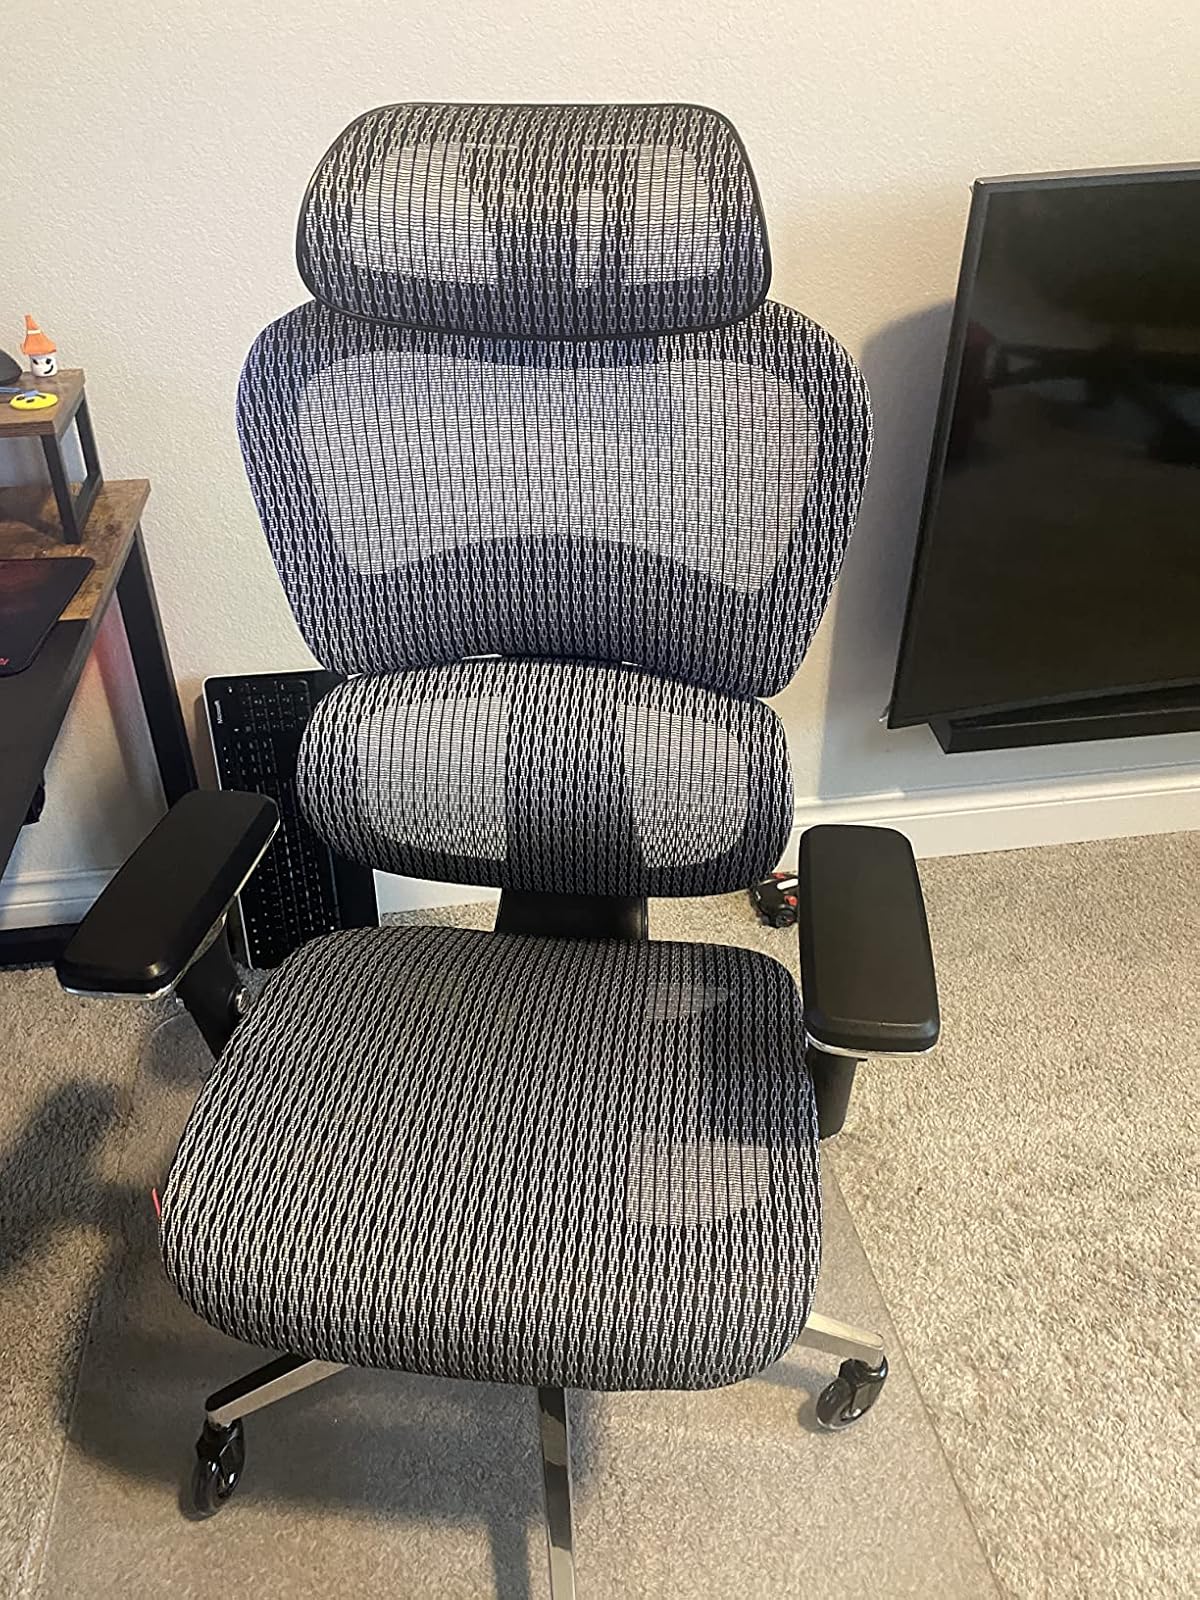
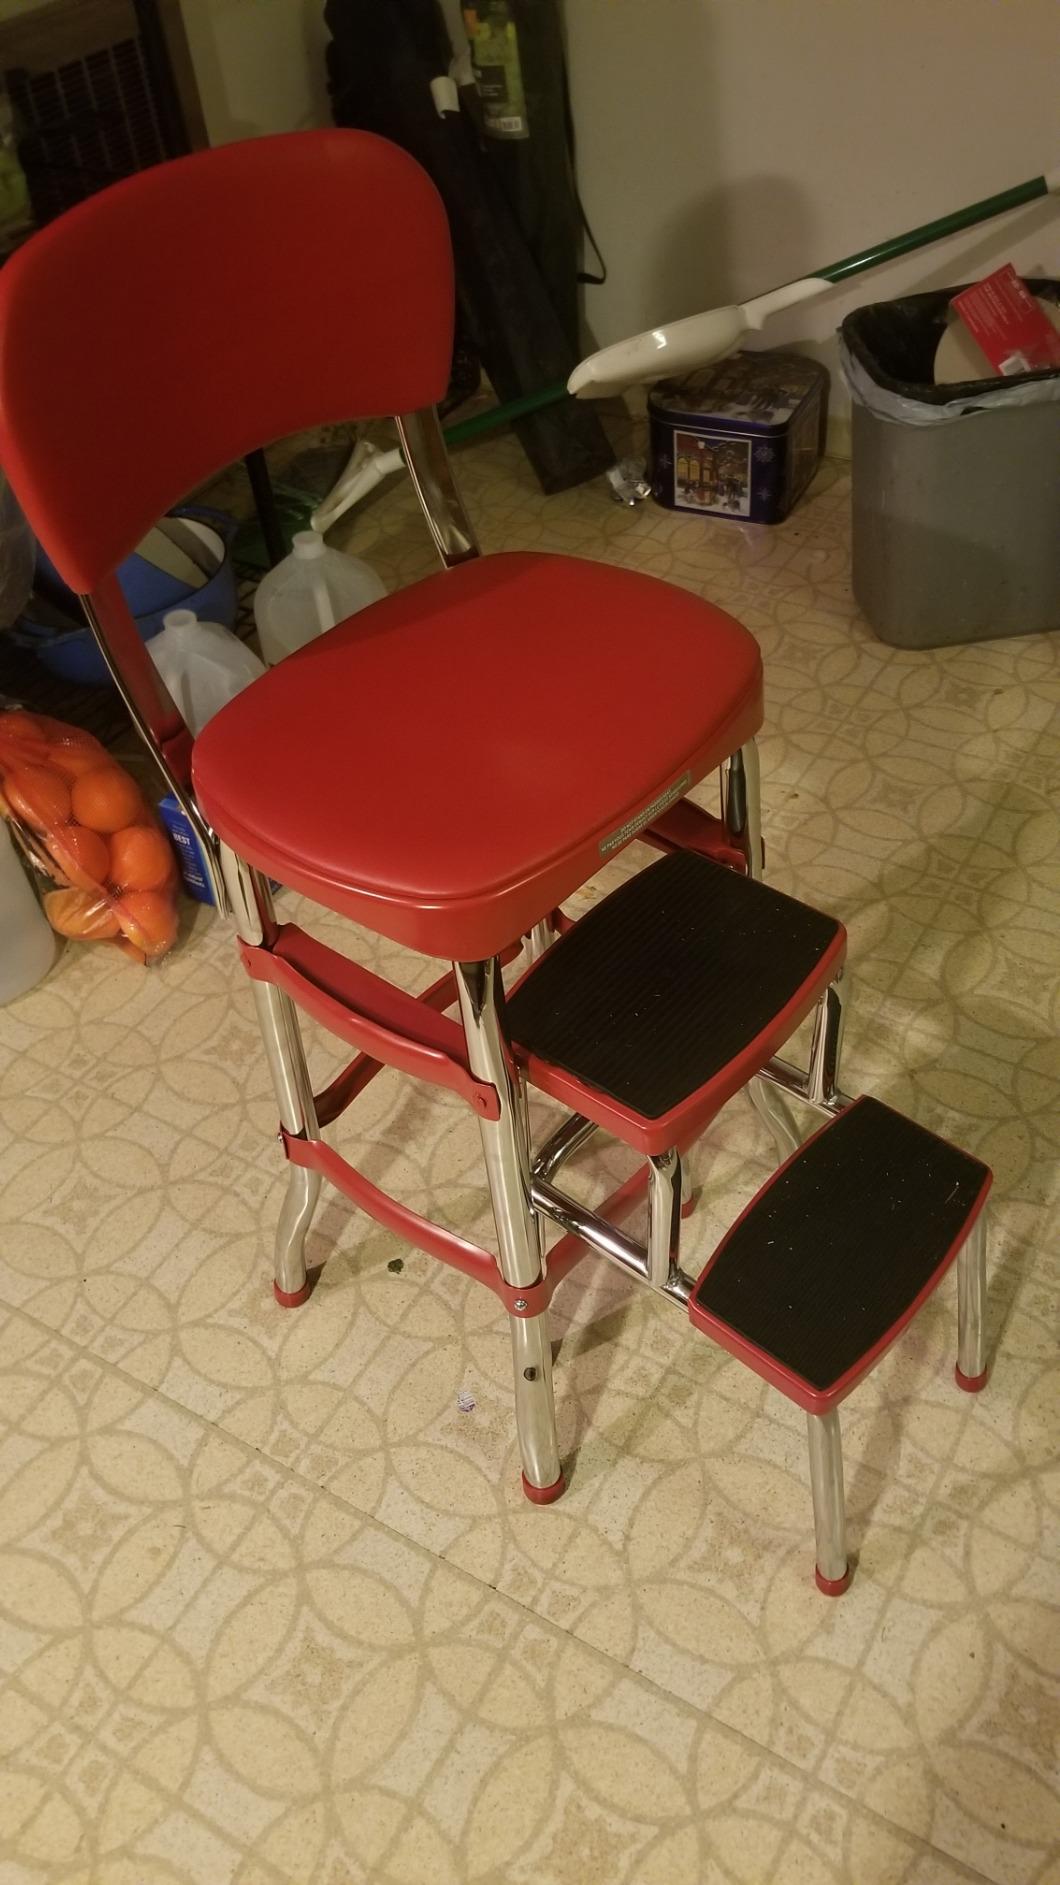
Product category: items_chair
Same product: no